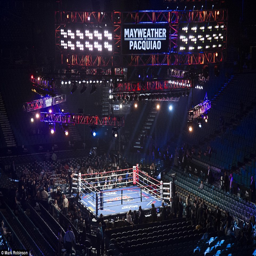
quiet before the storm in the arena where boxer and professional boxer will square up